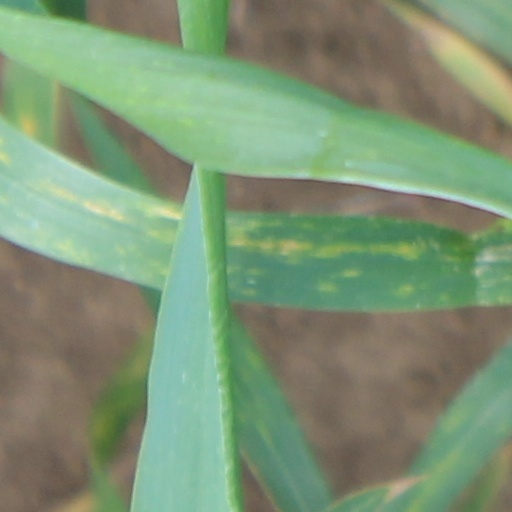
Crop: wheat